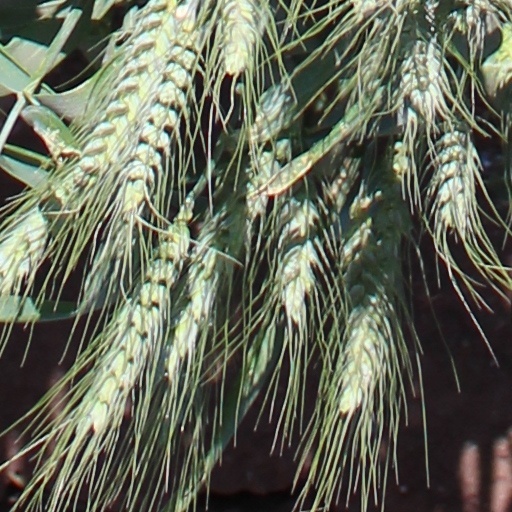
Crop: wheat